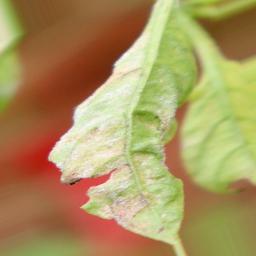
Label: powdery mildew